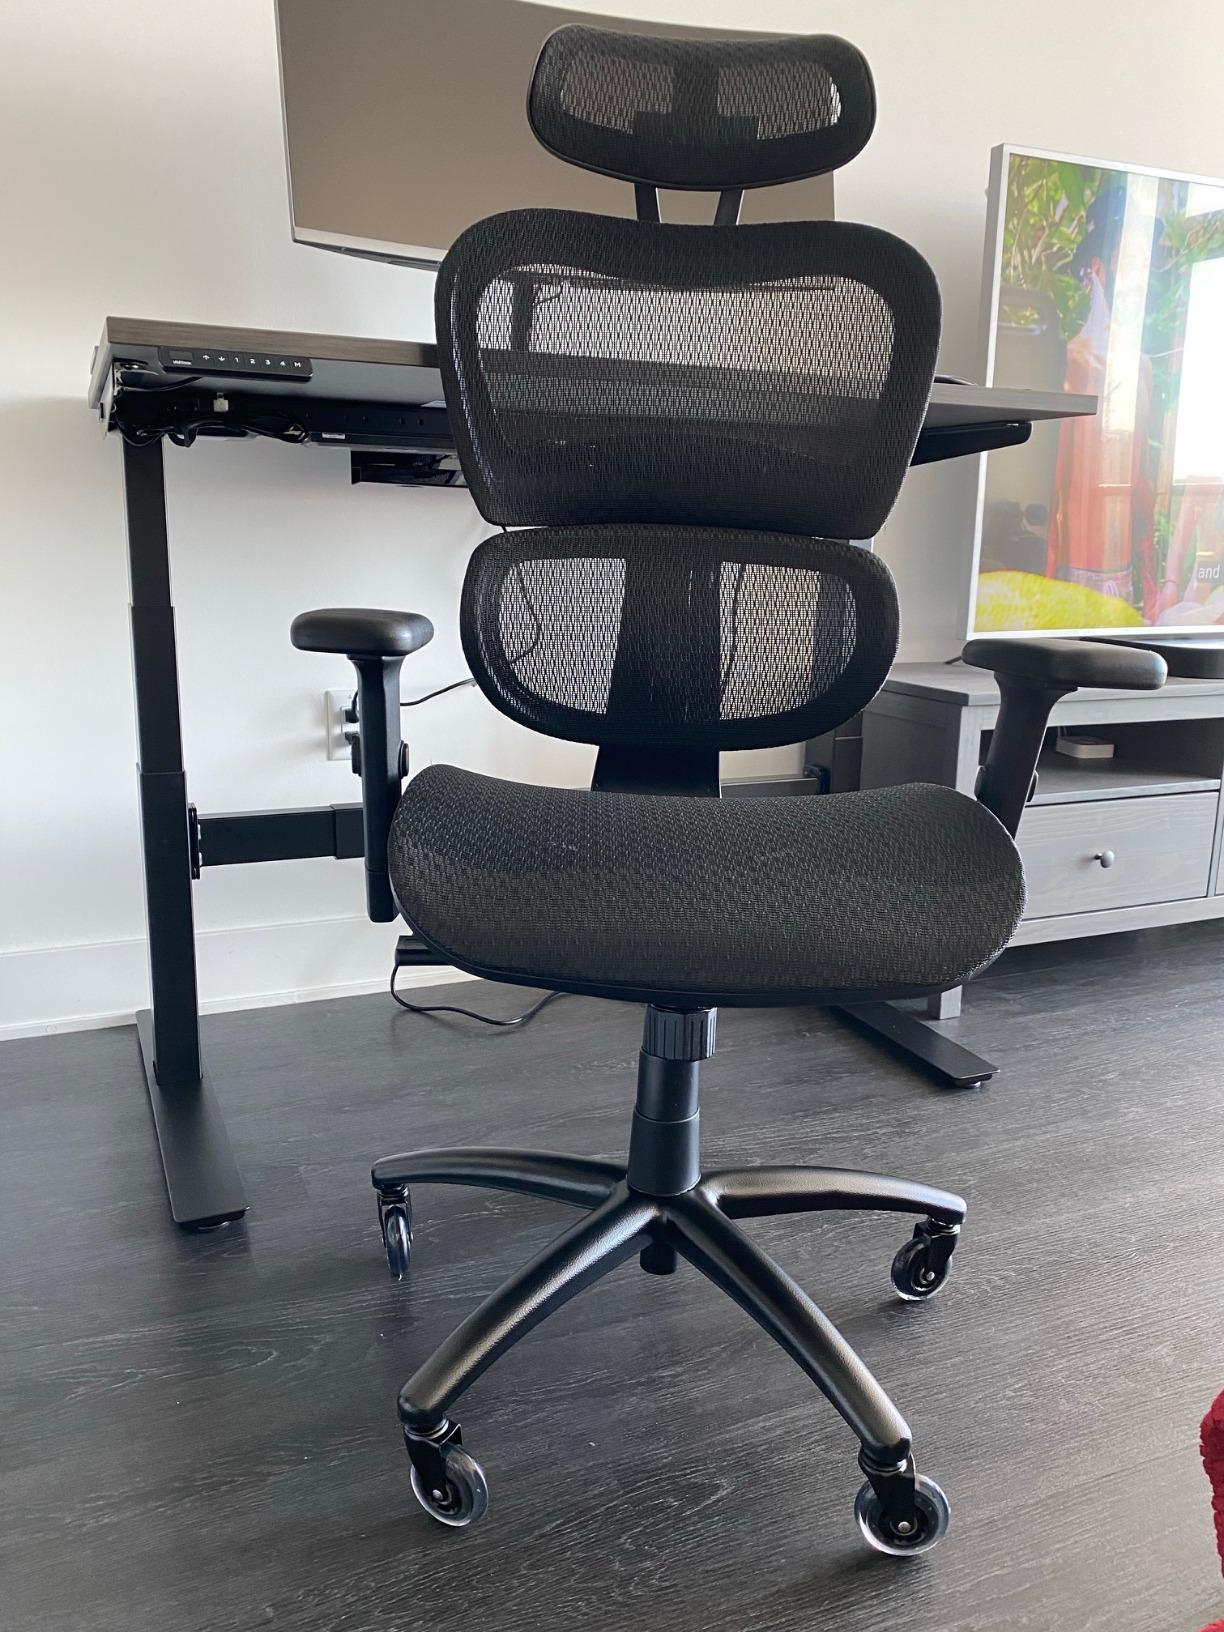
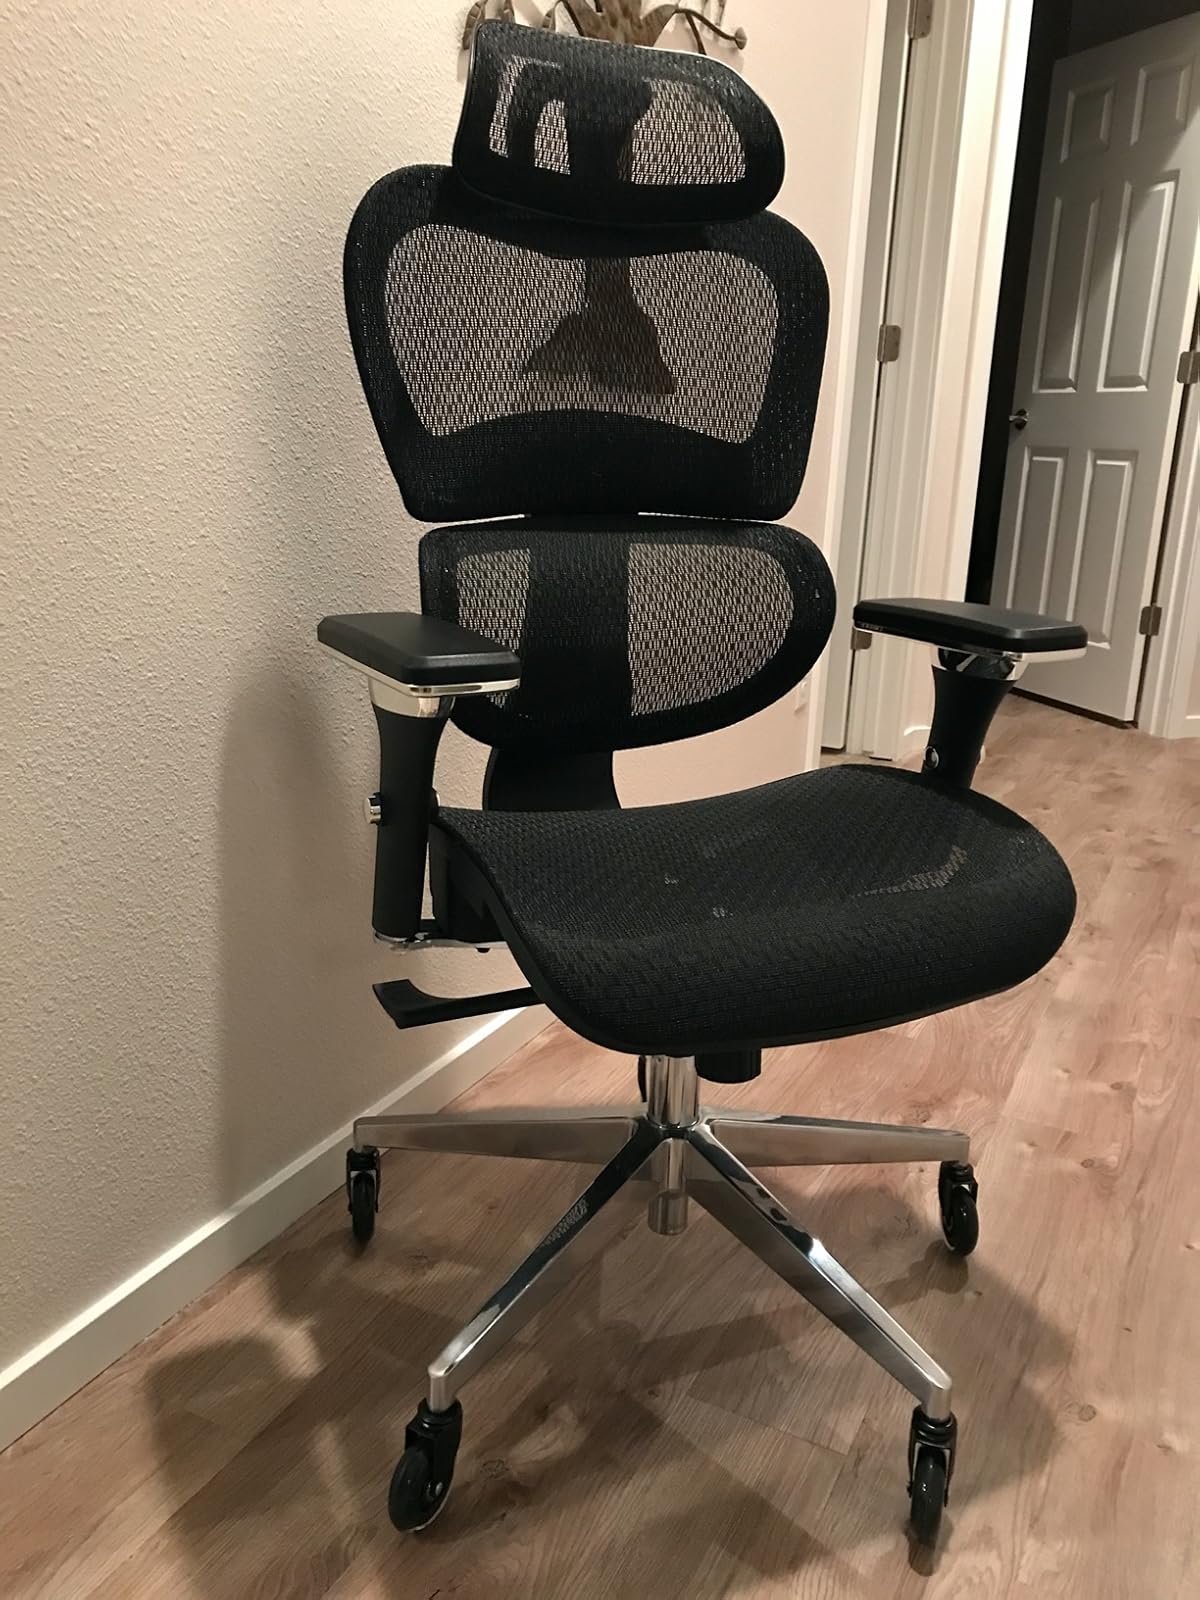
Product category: items_chair
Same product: yes